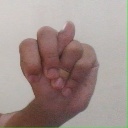
अक्षर: न